Kincade Fire

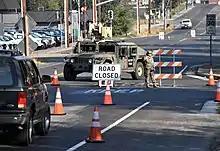
National Guard Roadblock during Kincade Fire

The fire "chewed through more than and destroyed or damaged over 120 buildings." Eighty thousand more structures were threatened by the fire, and PG&E said it had cut off power to more than a million customers. According to the Federal Communications Commission, hundreds of cell phone towers were down because of power shutoffs. The Soda Rock Winery in Healdsburg was destroyed and the Field Stone Vineyard was heavily damaged.